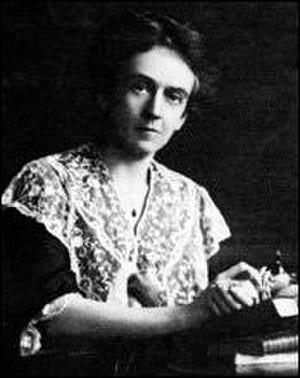
Edith Hamilton, née le 12 août 1867 et morte le 31 mai 1963, est une enseignante, helléniste, historienne américaine d'origine allemande, spécialiste de la mythologie grecque et de la Grèce antique.
Age of Mythology est un jeu vidéo de stratégie en temps réel développé par Ensemble Studios et publié par Microsoft Game Studios le 30 octobre 2002 en Amérique du Nord et en novembre 2002 en Europe. Le jeu est un dérivé de la série Age of Empires dont il reprend de nombreux éléments de gameplay en les transposant dans un univers inspiré de la mythologie et des légendes de la Grèce, de l'Égypte et des pays nordiques plutôt que de la réalité historique. La campagne d'Age of Mythology suit un amiral Atlante tentant de déjouer les plans du chef de guerre des cyclopes qui cherche, avec l’aide de Poséidon, à délivrer le Titan Cronos afin de gagner l’immortalité. Comme dans la série des Age of Empires, le joueur doit faire évoluer une civilisation à travers quatre âges : l’âge archaïque, l’âge classique, l’âge héroïque et l’âge mythique. Le jeu se démarque cependant de ses prédécesseurs grâce à son moteur 3D et a des nouveaux éléments de gameplay.